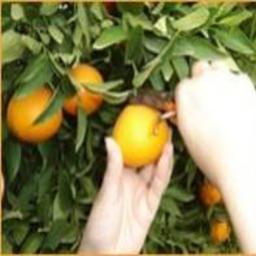
Label: Orange